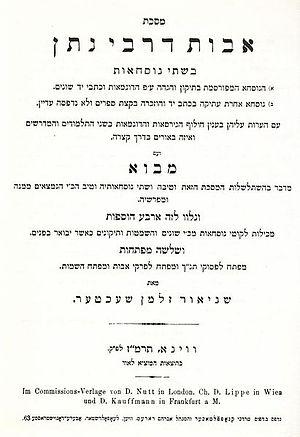
Avot deRabbi Nathan est un traité extra-talmudique. Recensé en deux versions de 41 et 48 chapitres respectivement, la première étant habituellement imprimée aux côtés des traités mineurs, en appendice à l’ordre Nezikin du Talmud de Babylone, il ne semble cependant pas appartenir à ce genre et ressemble davantage à celui du Midrash. Toutefois, il élabore non sur un livre ou passage de la Bible mais sur un traité de la Mishna, en l’occurrence une version du traité Avot antérieure à celle qui sera canonisée par Juda Hanassi et qui était, selon la tradition, enseignée dans l’académie de Rabbi Nathan. Cependant, bien qu’attribué à ce docteur de l’ère de la Mishna, Avot deRabbi Nathan a vraisemblablement été composé à l’ère des gueonim. Son style est moins formel que celui du traité Avot et il contient nombre de traditions qui lui sont uniques.